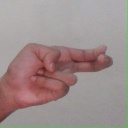
अक्षर: ह